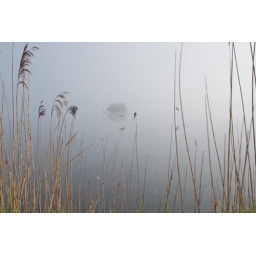
early morning mist in the small lake behind our house with 3 geese